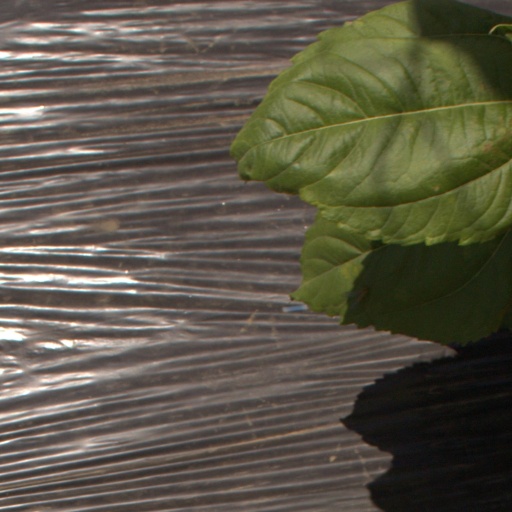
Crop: Jerusalem artichoke